Gkikas Magiorkinis

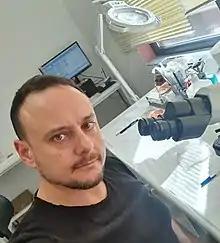
Gkikas Magiorkinis

Gkikas Magiorkinis (1978) is a Greek medical doctor specialized in Clinical Pathology and Associate Professor of Hygiene and Epidemiology at the Department of Hygiene, Epidemiology and Medical Statistics of the National and Kapodistrian University of Athens in Athens, Greece.